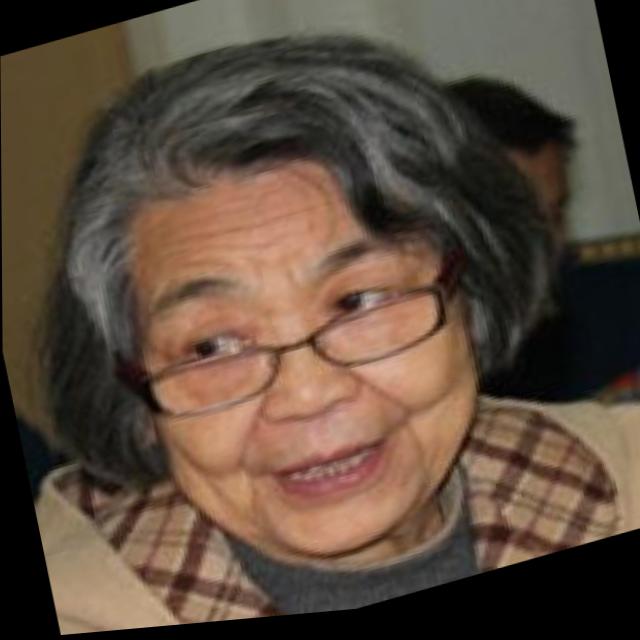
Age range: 65+